Artificial insemination

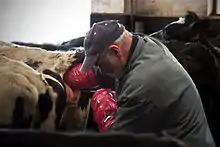
A man performing artificial insemination of a cow.

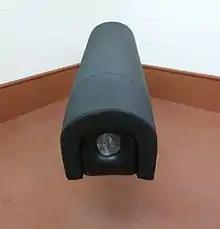
A breeding mount with built-in artificial vagina used in semen collection from horses for use in artificial insemination

Artificial insemination is used for pets, livestock, endangered species, and animals in zoos or marine parks difficult to transport.